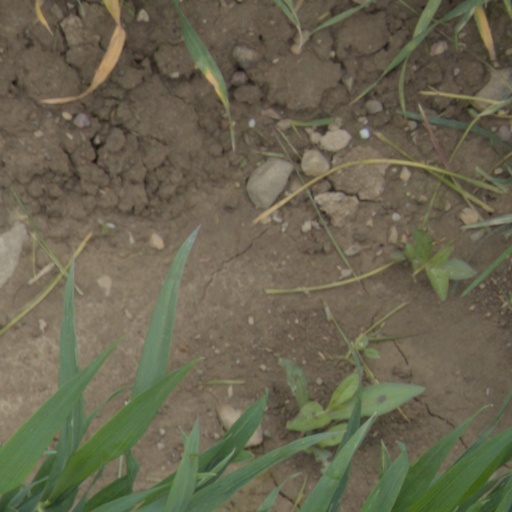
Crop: wheat